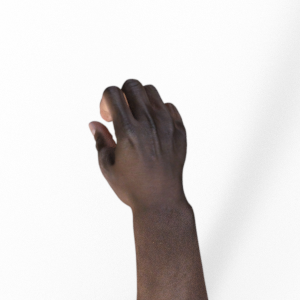
Label: rock